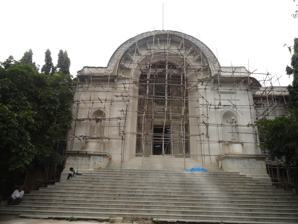
Building: State Central Library, Hyderabad
Country: India
Year built: 1961
Public library in Hyderabad, India State Central Library Hyderabad Entrance to the State Central Library 17°22′27″N 78°28′42″E / 17.3742°N 78.4783°E / 17.3742; 78.4783 Location Afzal Gunj , Hyderabad , India Type State library Established 1891 ; 134 years ago ( 1891 ) Architect(s) Vincent Esch Collection Items collected books , journals , newspapers , magazines , and manuscripts Size ~ 5,00,000 books/magazines ~17,000 manuscripts Legal deposit Yes Access and use Access requirements Open Other information Website sclhyd .telangana .gov .in The State Central Library Hyderabad , ( Telugu : స్టేట్ సెంట్రల్ లైబ్రరీ ) ( Urdu : کتب خانہ آصفیہ ) known as the State Central Library (SCL) earlier known as Kutub Khana Asafia , is a public library in Hyderabad , Telangana . The library was first established in 1891 at a location in Abids where the General Post Office is today situated. The library was shifted to its present location in 1936 and today is one of the most imposing structures in the city. The building housing the library was granted heritage status in 1998 by INTACH , Hyderabad. The library is located in the Afzal Gunj on the banks of the River Musi . Today the library occupies 72,247 square yards (60,408 m 2 ) of space. The library houses half a million books and magazines including some rare Palm-leaf manuscripts . This library is the apex of the state's library system. The library today is poorly maintained and is without proper infrastructure. The furniture is damaged and the collection of books and manuscripts are not properly catalogued. History Reception at the library The library was set up as personal library of a scholar Moulvi Syed Hussain Bilgrami in 1891. It was later renamed as Asafia State Library in the honour of Asaf Jah dynasty . The library was shifted to its current location in 1936. The foundation stone of the proposed building was laid in 1932 by Nizam Mir Osman Ali Khan. Around  Rs 5 lakh and about 2.97 acres (1.2 ha) of land at Afzalgunj was allotted for the construction of new building. The library was designed by British architect Vincent Jerome Esch . Construction of this building was part of a proposal by M. Visvesvaraya who was appointed by Nizam  to redesign the Musi riverfront following the 1908 floods . It is reported that the construction of building was personally supervised by then State Architect and Designer Aziz Ali. After the completion of construction, the Asafia Library was shifted to the present building in 1936 to mark Nizam VII 's Silver jubilee. In 1941, the Asafia State Library celebrated its Golden Jubilee. When the Hyderabad Public Libraries Act became law in 1955, Asafia State Library was declared as the State Central Library for the Hyderabad State . An annexe building was constructed in 1961 to augment accommodate the growing collections of the state library. Collection Book collection at the library The Library has a collection of around five hundred thousand books published since the early 19th century, and Hyderabad Samachara , a monthly newspaper published by HEH Mir Osman Ali Khan, Asaf Jah VII in 1941. The library had a collection of about 17,000 rare and valuable manuscripts dating back to 5th and 6th centuries which were transferred to the Andhra Pradesh Oriental Manuscripts Library. Digitalisation The first phase of computerisation and networking in libraries through e-Grandhalaya software developed by National Informatics Centre has begun. The project will begin on an experimental basis in Warangal and Hyderabad. Over 40,000 books have already been digitised at SCL with the help of Carnegie Mellon University's Universal Online Library Projects. The digitised works include titles in Hindi , English , Telugu, Urdu and Persian languages . Carnegie Mellon University provides the funding for this project. Restoration Renovation of the library in 2012 The library, which has been crying out for attention for many years, will finally be restored at an estimated cost of ₹7.35 crores. The restoration work is expected to be completed in 18 months, will have digital portal where about 45,550 rare books, including Urdu, Persian, and Arabic as well as English. See also Sri Krishna Devaraya Andhra Bhasha Nilayam References